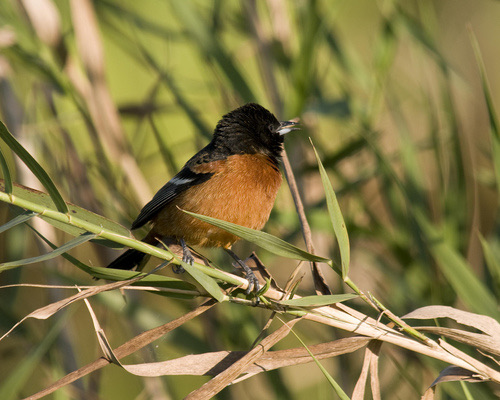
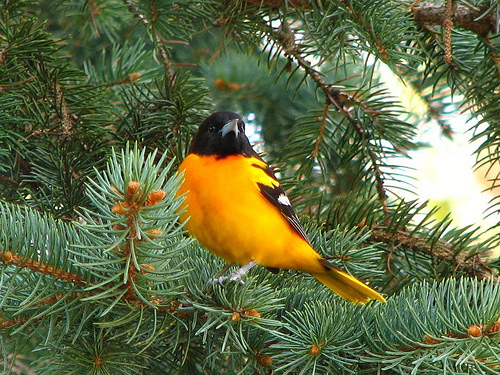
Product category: misc
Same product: yes